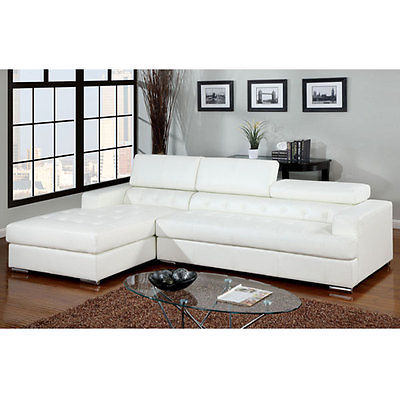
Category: sofa